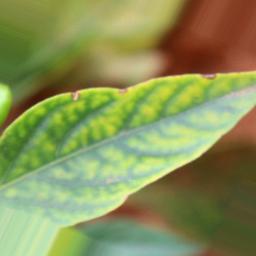
Label: nutritional